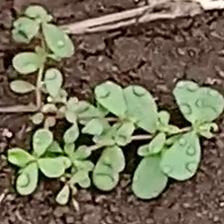
Weed species: Graceful_Sandmart_(Euphorbia hypericifolia)